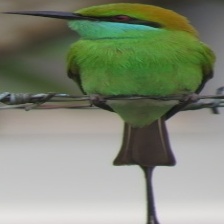
Species: ASIAN GREEN BEE EATER
Scientific name: MEROPS ORIENTALIS
ImageNet parent category: bee_eater